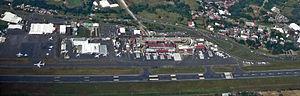
L'aéroport international Juan Santamaría de San José, est un aéroport domestique et international desservant la ville de San José, capitale et plus grande ville du Costa Rica en Amérique centrale. Elle est également la capitale de la province de San José. L'aéroport se trouve sur la commune de Alajuela.